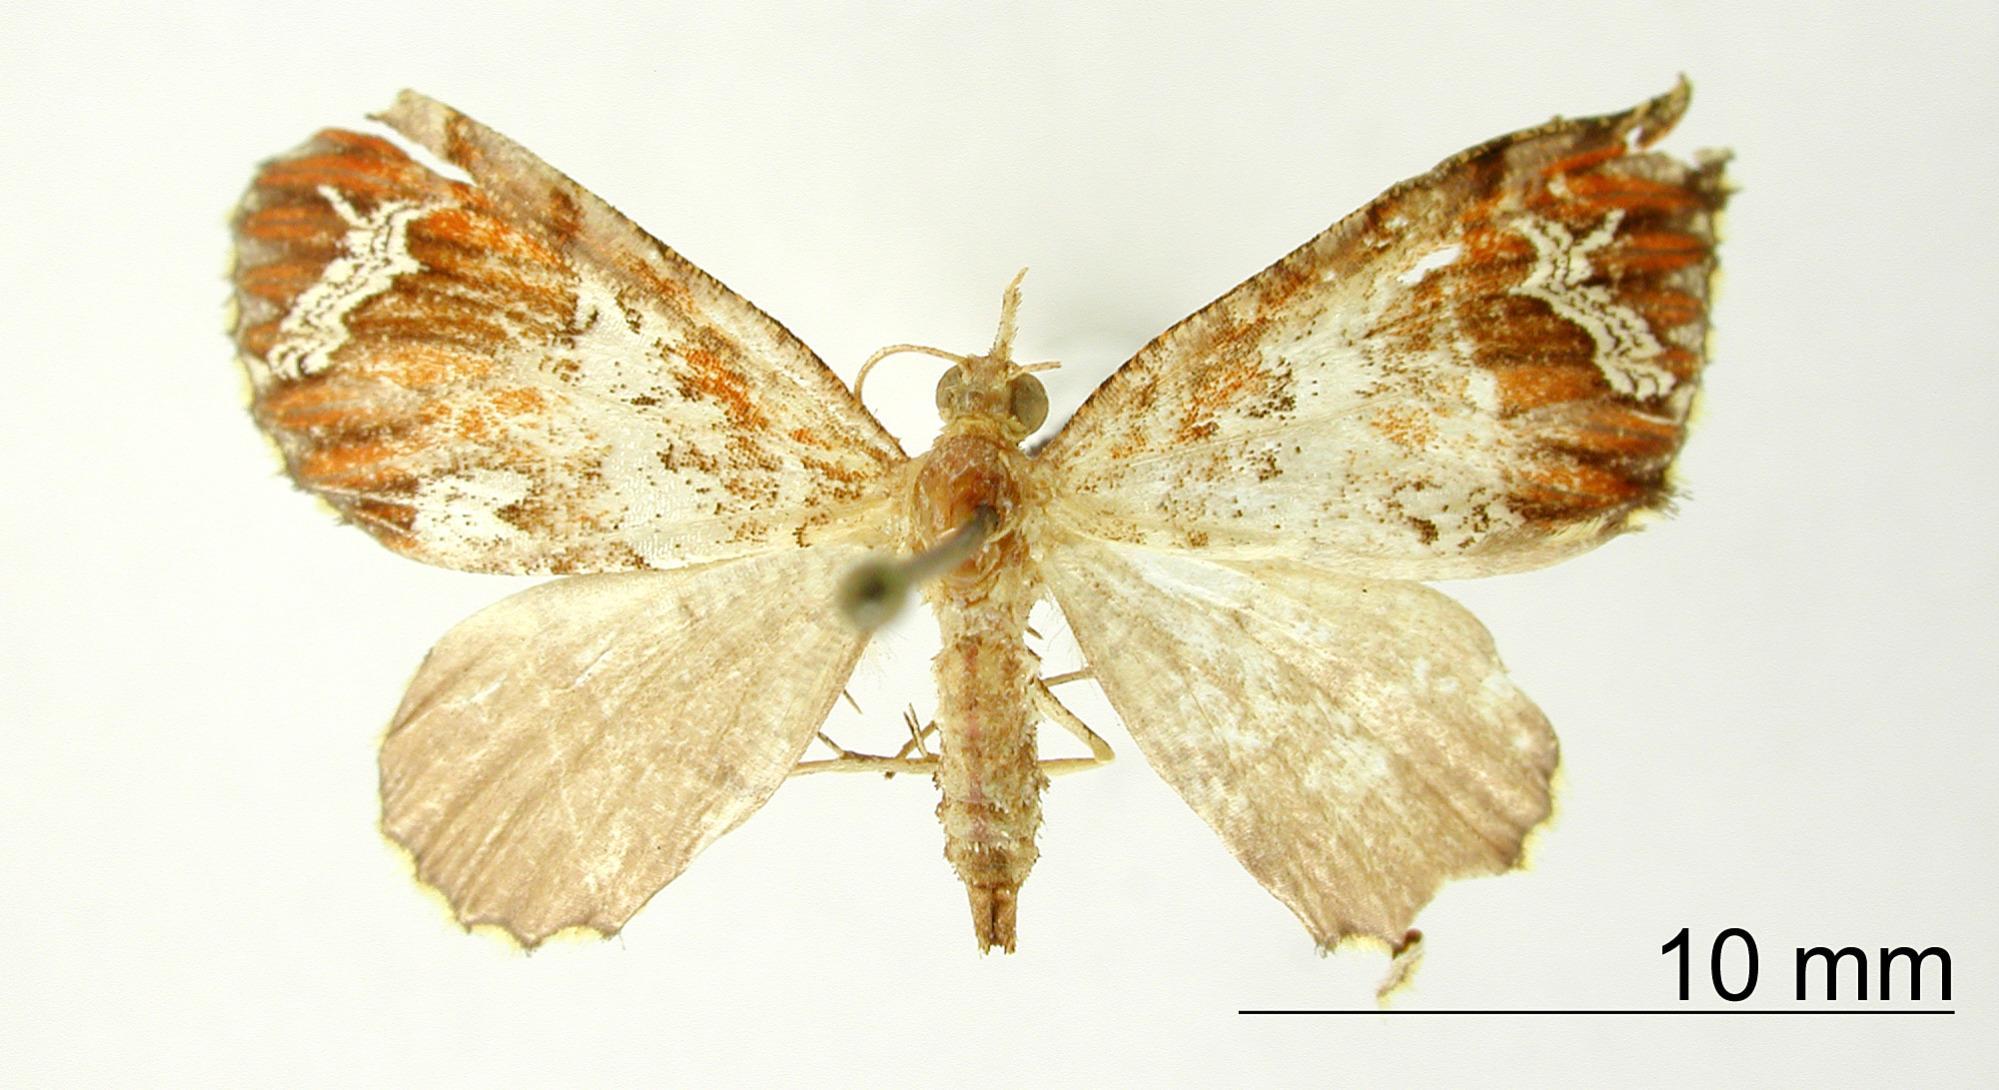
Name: Psaliodes fractifascia
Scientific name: Psaliodes fractifascia Dognin, 1903
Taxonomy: Animalia, Arthropoda, Insecta, Lepidoptera, Geometridae, Larentiinae
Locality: Loja, Ecuador